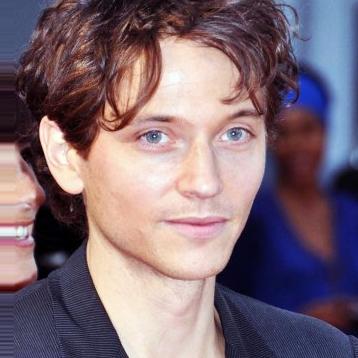
Age: 33